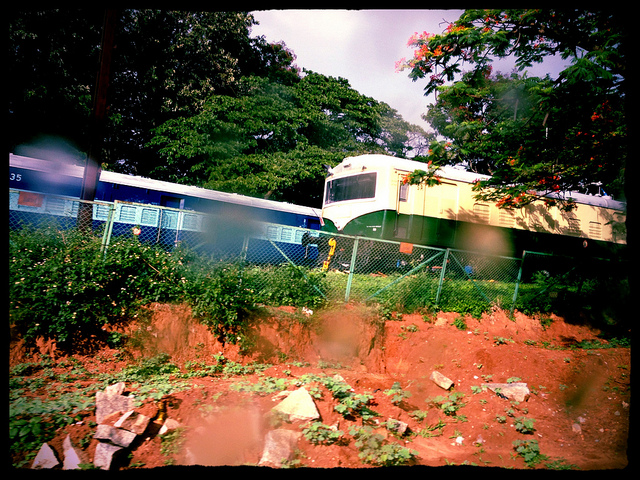
A train next to a fence with red dirt on one side.

Two train cars are beneath some trees on the top of an incline.

a train is parked on the rails outside of a yard

THERE ARE TWO TRAINS ON THE TRAIN TRACK